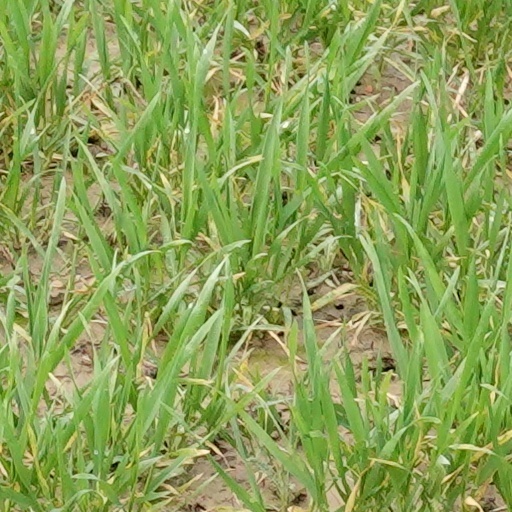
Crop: wheat